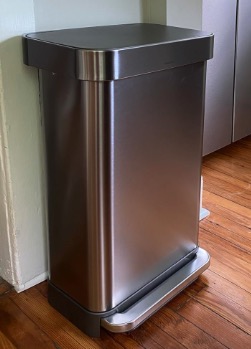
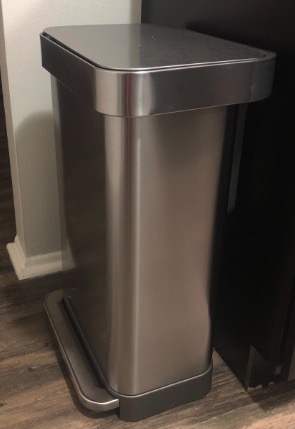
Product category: misc
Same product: yes